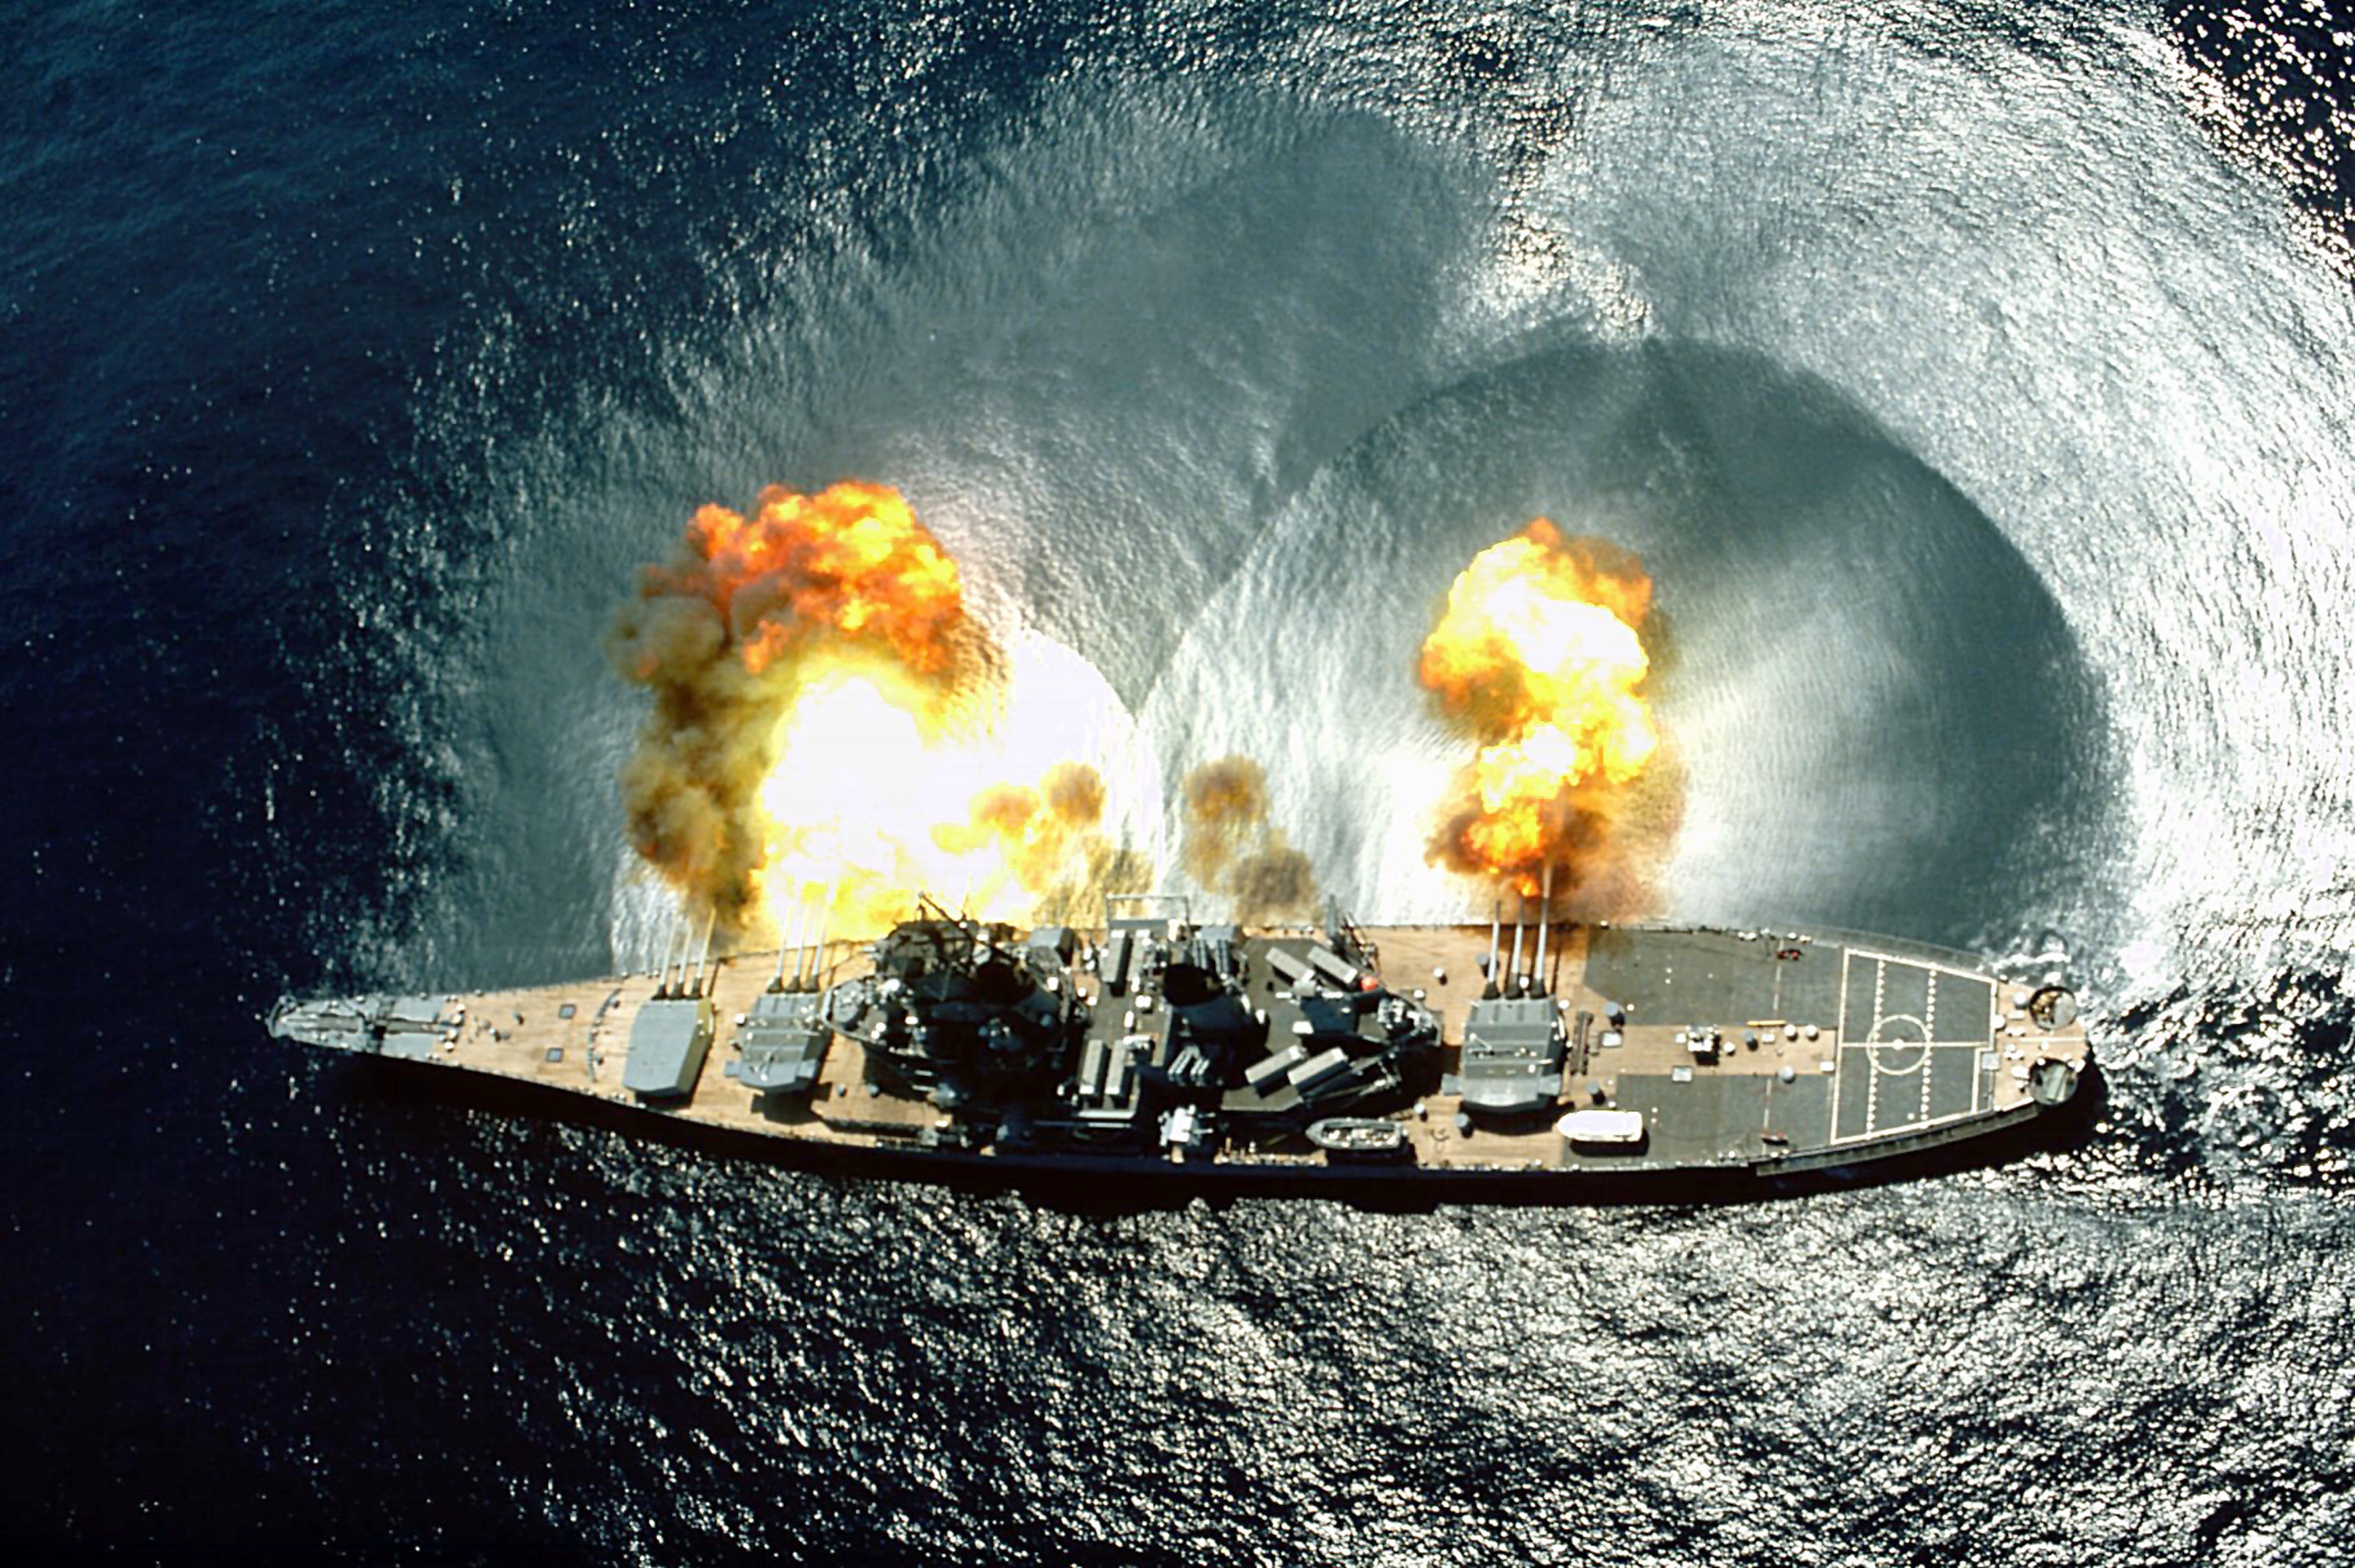
ship, military, vehicle, explosion, blast, watercraft, battleship, air pressure, ghost ship, uss iowa, us naval vessel, muzzle flash, big guns